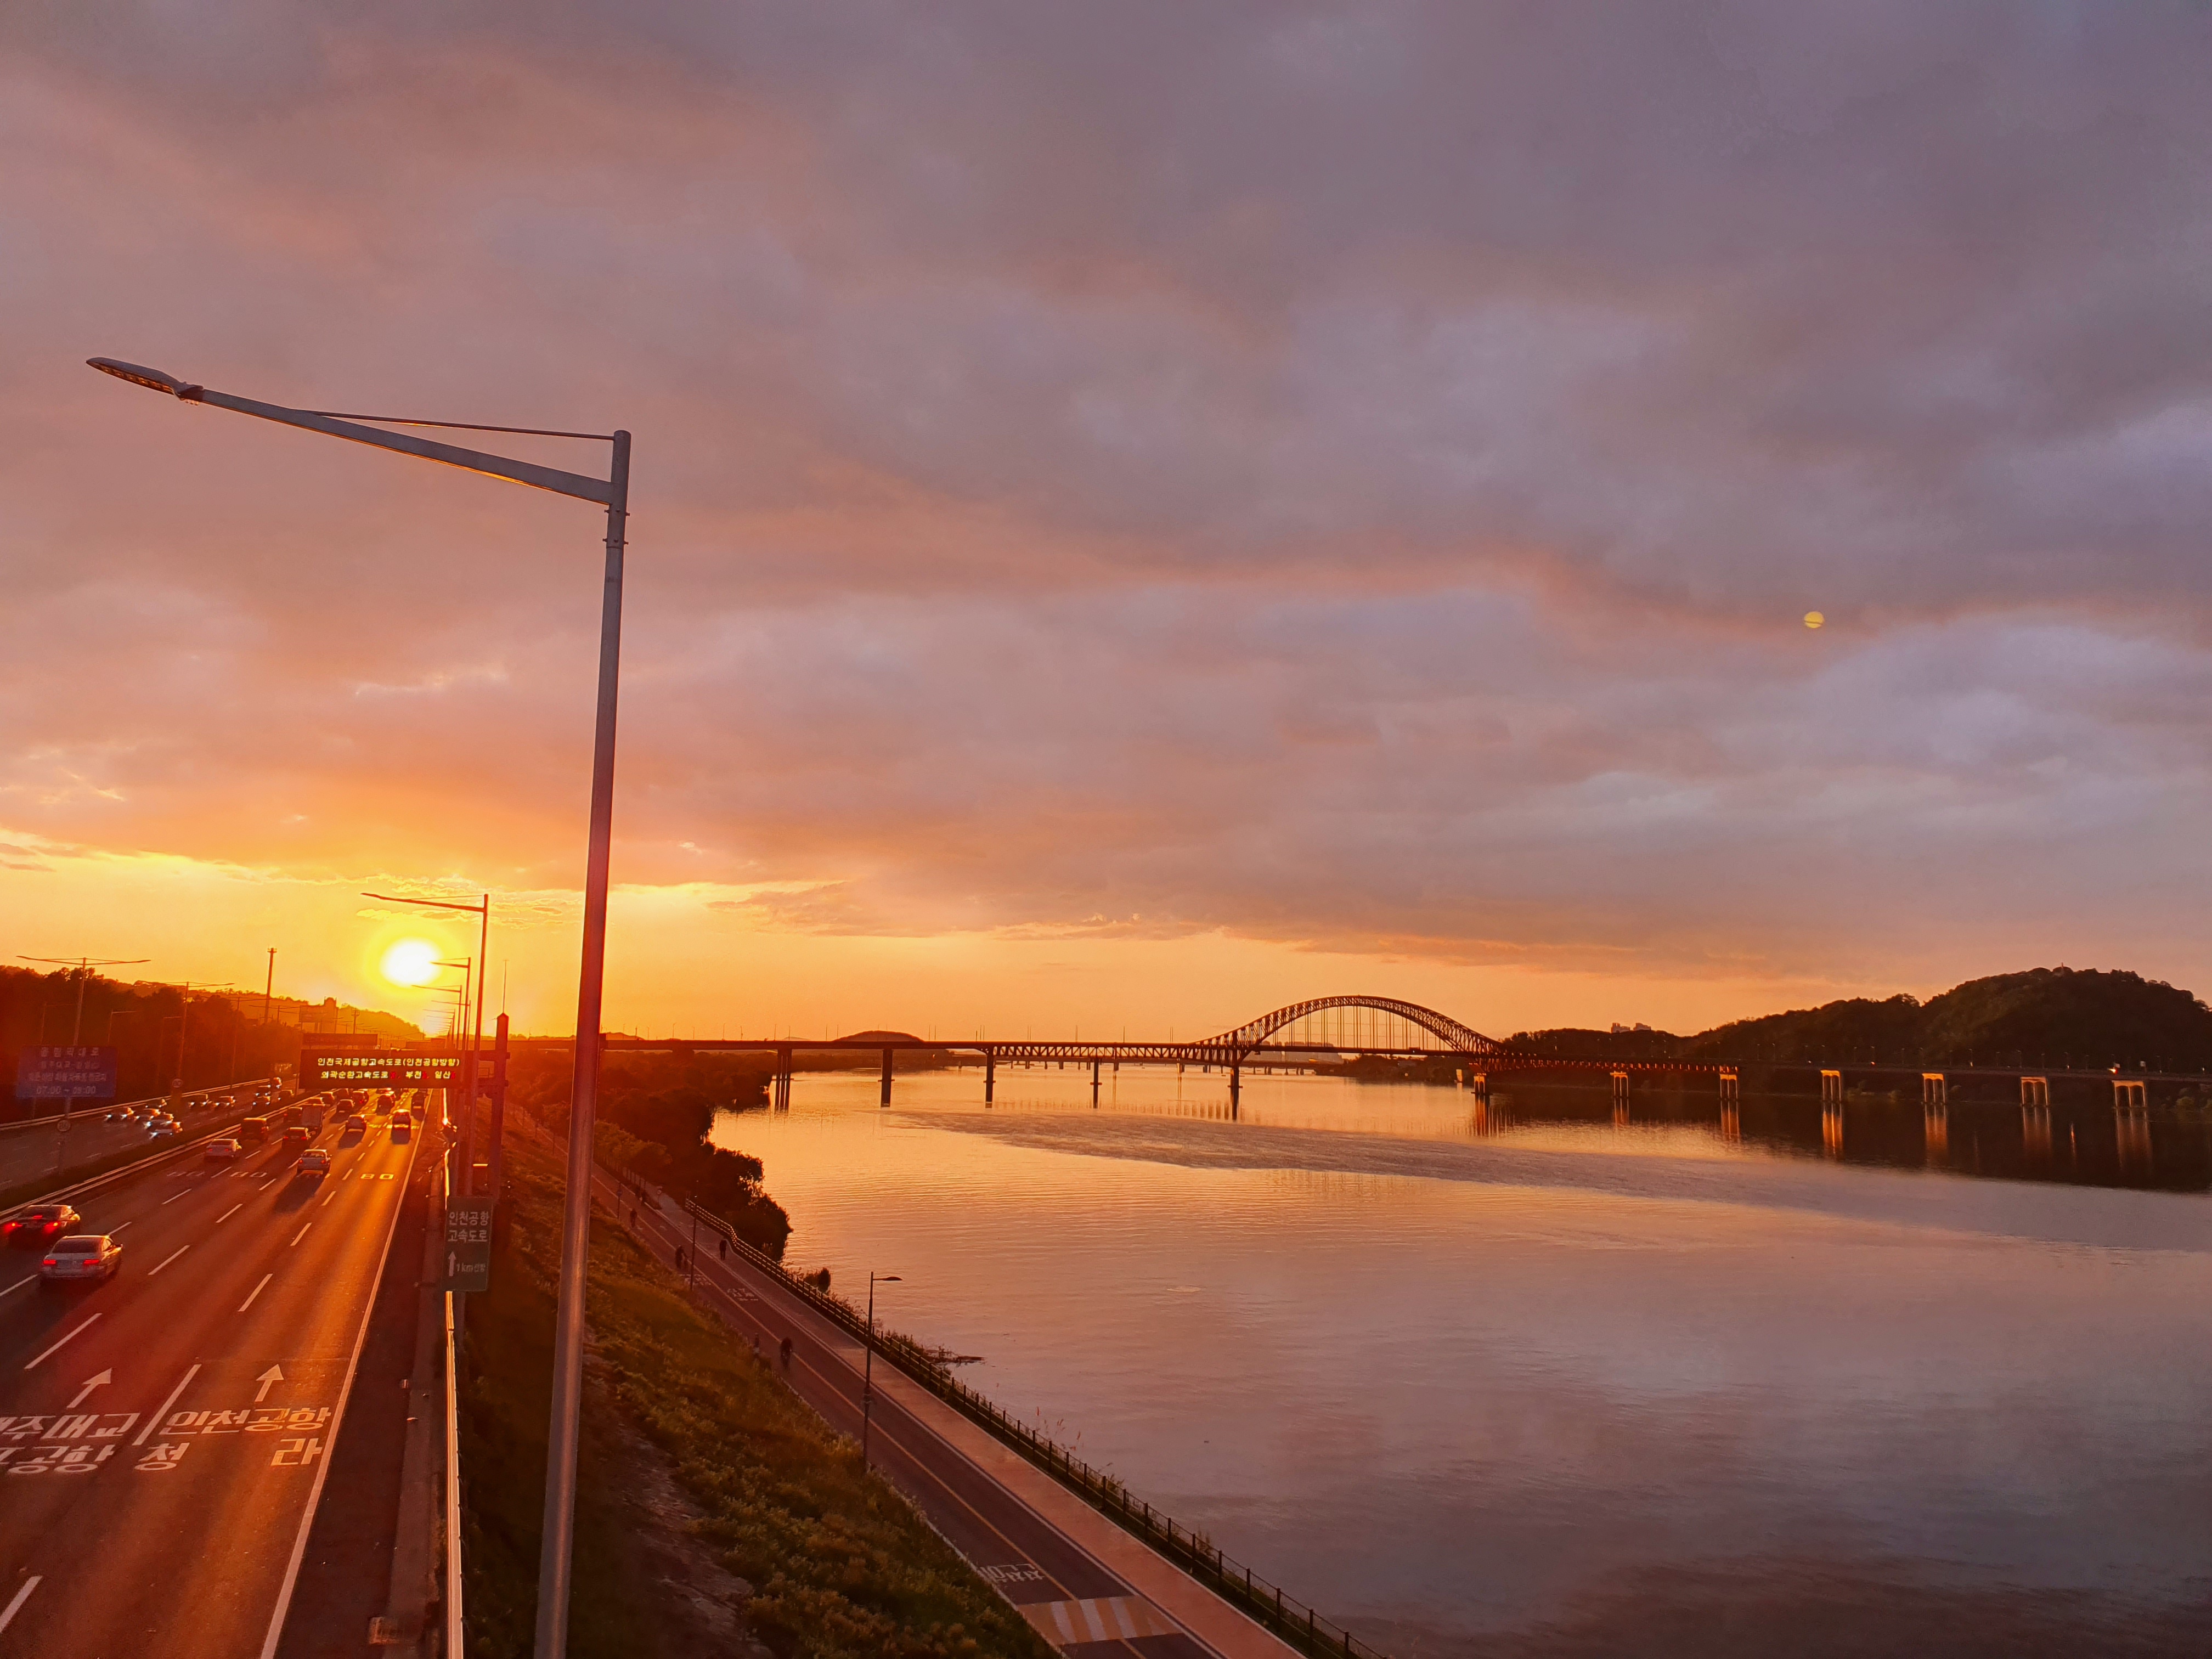
sunset, bangwha, bridge, sky, evening, dusk, cloud, afterglow, horizon, morning, sunrise, street light, night, river, sea, reflection, dawn, waterway, atmosphere, calm, architecture, city, red sky at morning, ocean, road, coast, fixed link, nonbuilding structure, bay